Giulia Frasi

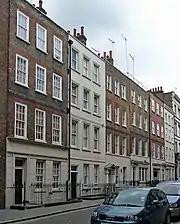
Georgian houses in Great Pulteney St. in today's London

For example, in "Theodora" (premièred in 1750 with Frasi being once again the principal soprano in a title role written specifically for her by Handel), act 2, scene 2 opens with "a plaintive symphony for flutes and strings establish[ing] the lonely despair of the character, and [then] her dread for the violation of her chastity is sublimely expressed in 'With Darkness deep as is my Woe' – in the extraordinary key of F-sharp minor; [...with] pathos-generating rolling strings and almost unbearable uses of silence between phrases. After an interlude of 'soft Musick' the desperate woman prays effusively for divine deliverance in 'O that I on Wings cou'd rise'."